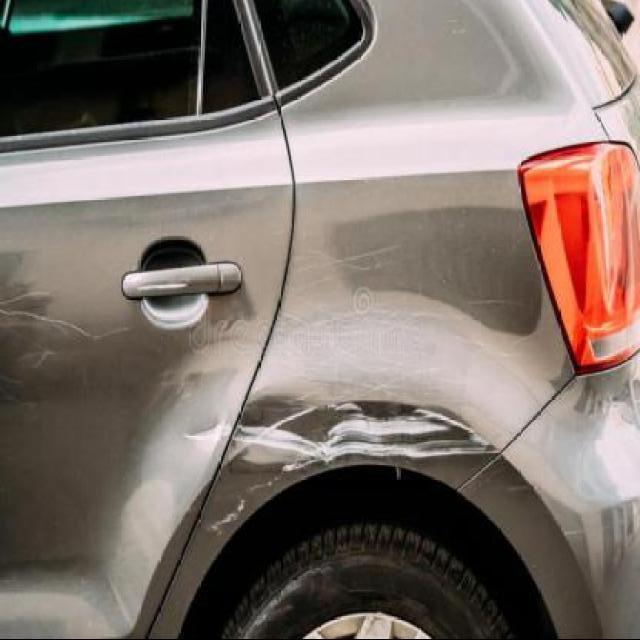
Aucun dommage détecté.
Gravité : aucun